Paul Simon

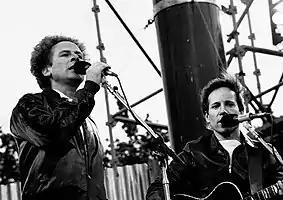
Garfunkel, left, with Paul Simon, right, performing outside at a concert in Dublin as Simon & Garfunkel

In 1965, after the album's release, Simon moved to London and performed in folk clubs. He enjoyed his time in England and said in 1970, "I had a lot of friends there and a girlfriend. I could play music there. There was no place to play in New York City. They wouldn't have me." He was welcomed by England's bohemian folk scene. He recalled, "I learnt how to finger-pick acoustic guitar from Martin Carthy, who was connected to the Watersons from Hull, which of course led to 'Scarborough Fair', and I had never heard anything like those old English songs. The closest I got was the Everly Brothers, who borrowed from Appalachian melodies, so that period was very powerful for me. I had never heard anything like those old English songs. I was 21, 22, and emotionally open to everything." He wrote "Homeward Bound" and "I Am a Rock", and learned Davey Graham's guitar instrumental "Anji". He says that “Nothing in my repertoire can’t be traced back to something I’ve heard at some point, and the two big influences were street corner doo-wop from New York and the folk music I heard in England."